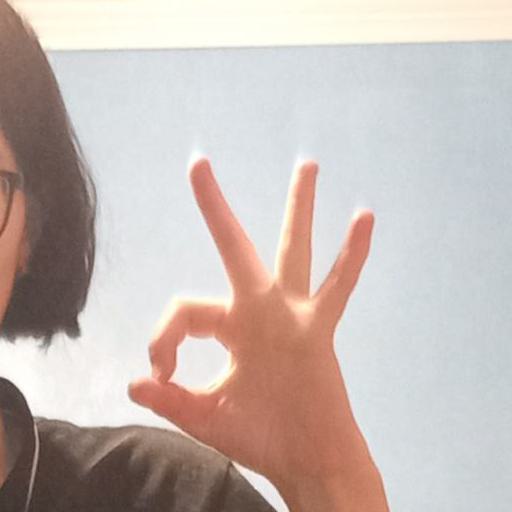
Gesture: ok